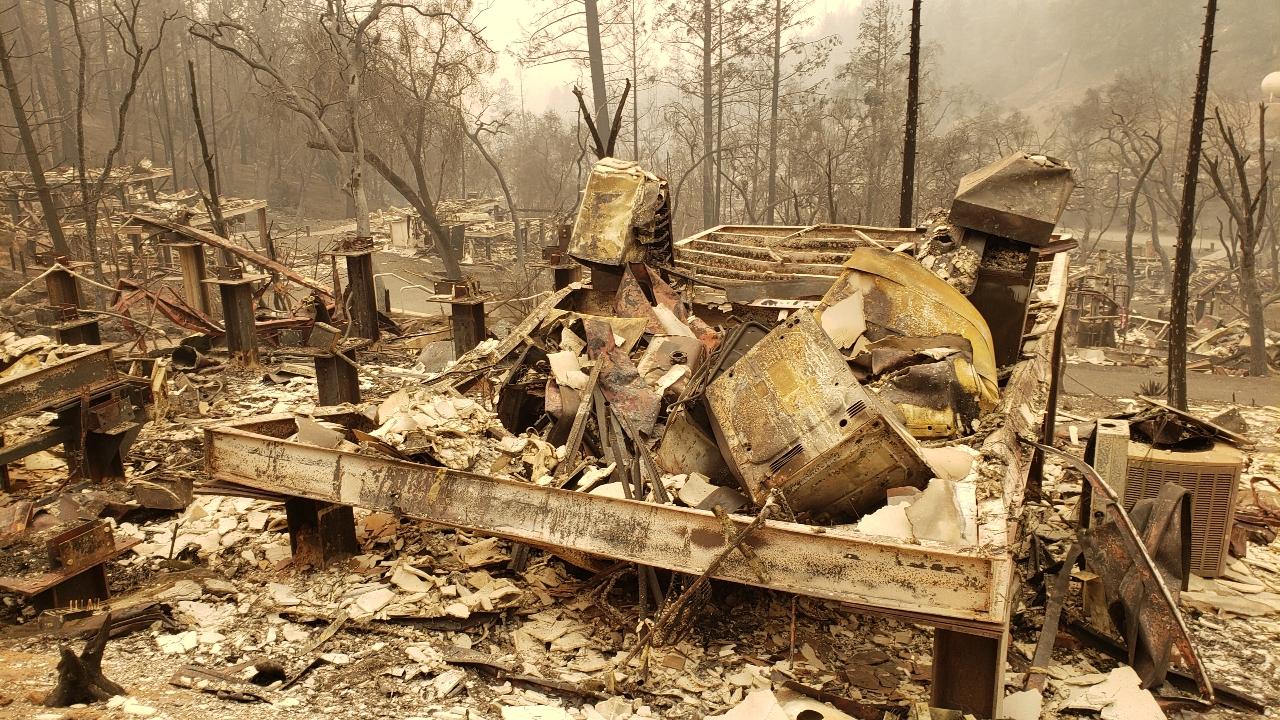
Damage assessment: destroyed